Ultraman Tiga (character)

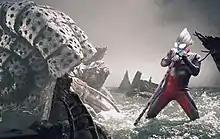
Ultraman Tiga facing against his final opponent, Gatanothor.

In the present day, two ancient monsters, Golza and Melba, were awakened and attempted to destroy the giant statues in Tiga Pyramid. GUTS members (under guidance by Yuzare's hologram) discovered these statues but during Golza and Melba's attack, Daigo merged with Tiga's statue and reanimated the giant once more, fighting against Golza and Melba. Although Golza managed to escape, Tiga nonetheless killed Melba. Starting from that point, Tiga would return once again to battle against other monsters and alien threats, including a returned Golza and those who responsible for the destruction of the ancient civilization. At one point, Daigo/Tiga was brought into the past and met an alternate incarnation of the original Ultraman, joining forces to destroy the sealed monster Yanakagi. Near the finale, Daigo revealed his identity to Rena and Captain Iruma before facing against the great destroyer Gatanothor. The giant monster was too great for Tiga to handle and in the end, he was petrified into a stone statue. It was then the light of humanity was able to revive Tiga and turn him into Glitter Tiga, giving him the power to defeat Gatanothor and save the Earth. However, Tiga's victory came at a cost: Daigo was no longer able to become Tiga after the Sparklence disintegrated into dust after his final battle.